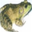
Label: frog